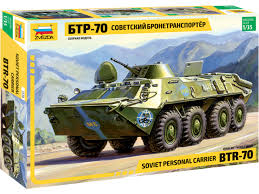
Label: BTR